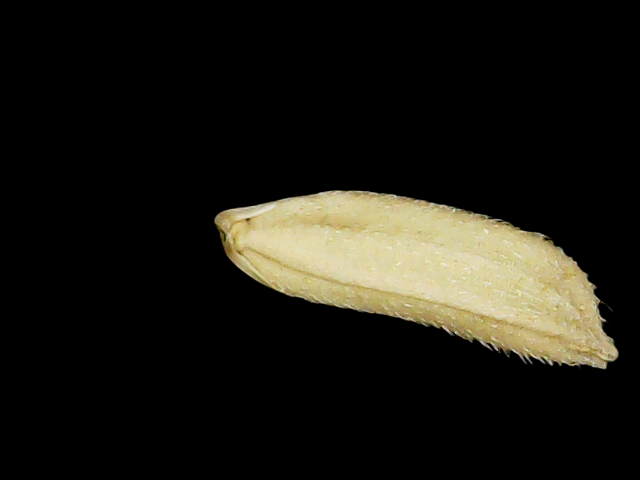
Rice variety: Binadhan26